Diceroprocta

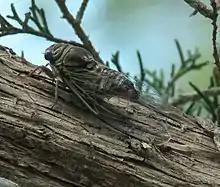
"Diceroprocta viridifascia"

The genus "Diceroprocta" appears to have originated in Mexico, as that is where the most genetic diversity can be found. "Diceroprocta" cicadas are most closely related to the "Tibicen" genus; many "Diceroprocta" insects were originally falsely assigned to the "Tibicen" genus.